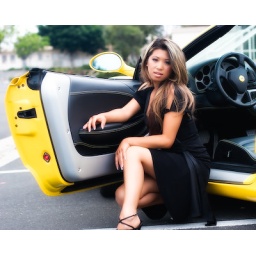
Liz by the car door